Henry Littleton Groom

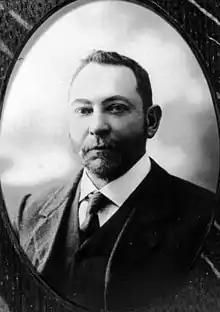

Henry Littleton Groom (4 January 1860 – 4 January 1926) was a journalist, company director, and member of the Queensland Legislative Council.